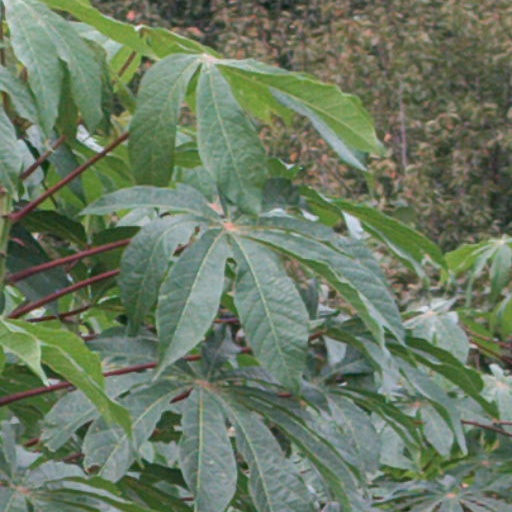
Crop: cassava